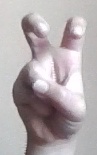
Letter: toot